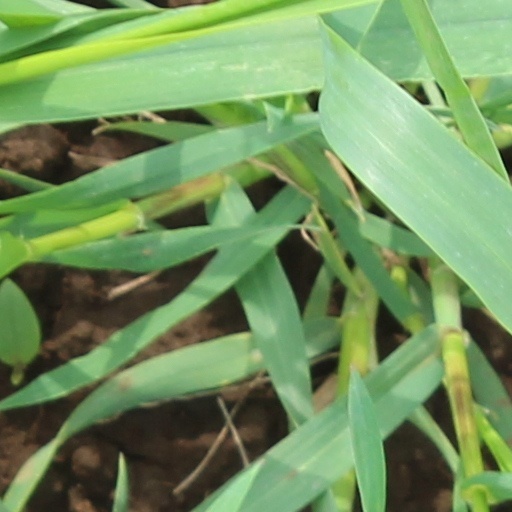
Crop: wheat